Second Temple period

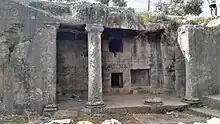
The funerary complex of Deir ed-Darb, Western Samaria, modern-day Qarawat Bani Hassan

The failure of the First Jewish Revolt eventually led to two subsequent Jewish uprisings against Rome: the Diaspora Revolt and the Bar Kokhba Revolt in Judaea, both of which ended in catastrophic failure. The Diaspora Revolt, which erupted between 115 and 117 CE, was driven by messianic expectations and the local tensions and violence experienced by Jews in the diaspora. This revolt saw Jewish communities in the Roman provinces of Egypt, Cyrenaica, and Cyprus rise in rebellion, characterized by attacks on local populations, temples, public structures, and roads. The Roman suppression was marked by severe retaliation and ethnic cleansing, involving local populations joining the Roman forces, which led to widespread devastation and the near-total expulsion or annihilation of Jews from these regions.